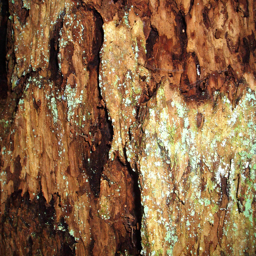
there is something magical about the texture and appearance of bark .